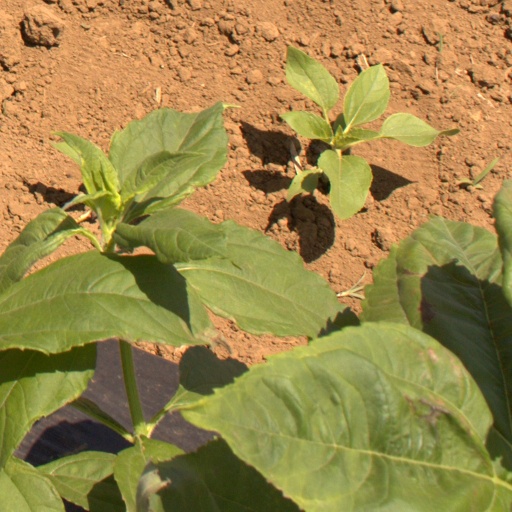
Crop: Jerusalem artichoke